Economy of Sri Lanka

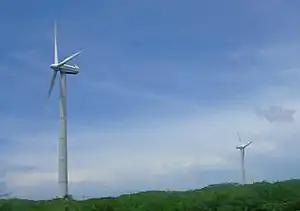
A wind farm in Sri Lanka

The energy policy is governed by the Ministry of Power and Energy, while the production and retailing of electricity is carried out by the Ceylon Electricity Board. Policy recommendations and planning come under the oversight of the Public Utilities Commission of Sri Lanka. Energy in Sri Lanka is mostly generated by hydroelectric power stations in the Central Province.